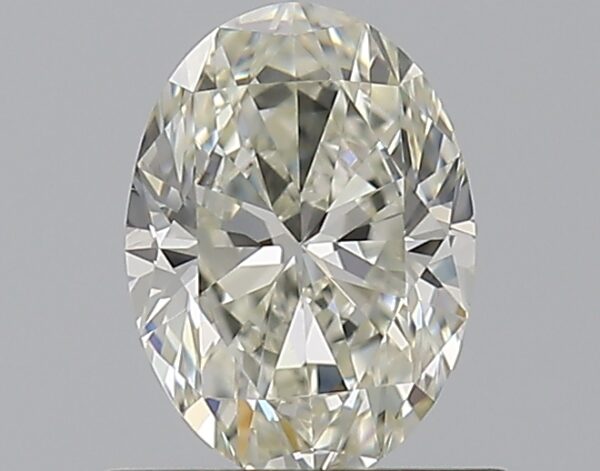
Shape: oval
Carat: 0.62
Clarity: VS1
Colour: K
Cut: EX
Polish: EX
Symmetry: VG
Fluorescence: N
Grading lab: GIA
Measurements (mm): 6.48 x 4.72 x 3.01